Louisiana (New France)

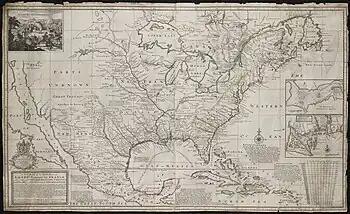
A new map of the north parts of America claimed by France under the names of Louisiana in 1720 by Herman Moll

Upper Louisiana, also known as the Illinois Country, was the French territory in the upper Mississippi River Valley, including settlements and fortifications in what are now the states of Missouri, Illinois, and Indiana. French exploration of the area began with the 1673 expedition of Louis Joliet and Jacques Marquette, which charted the upper Mississippi. As noted above, Upper Louisiana was primarily settled by colonists from French Canada. There was further substantial intermarriage and integration with the local Illinois peoples. French settlers were attracted by the availability of arable farmland as well as by the forests, abundant with animals suitable for hunting and trapping.